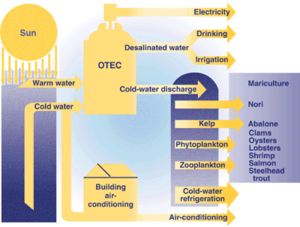
L'énergie thermique des mers ou énergie maréthermique est produite en exploitant la différence de température entre les eaux superficielles et les eaux profondes des océans. Un acronyme souvent rencontré est OTEC, pour « Ocean thermal energy conversion ». L'Union européenne utilise le terme énergie hydrothermique pour « l'énergie emmagasinée sous forme de chaleur dans les eaux de surface ».